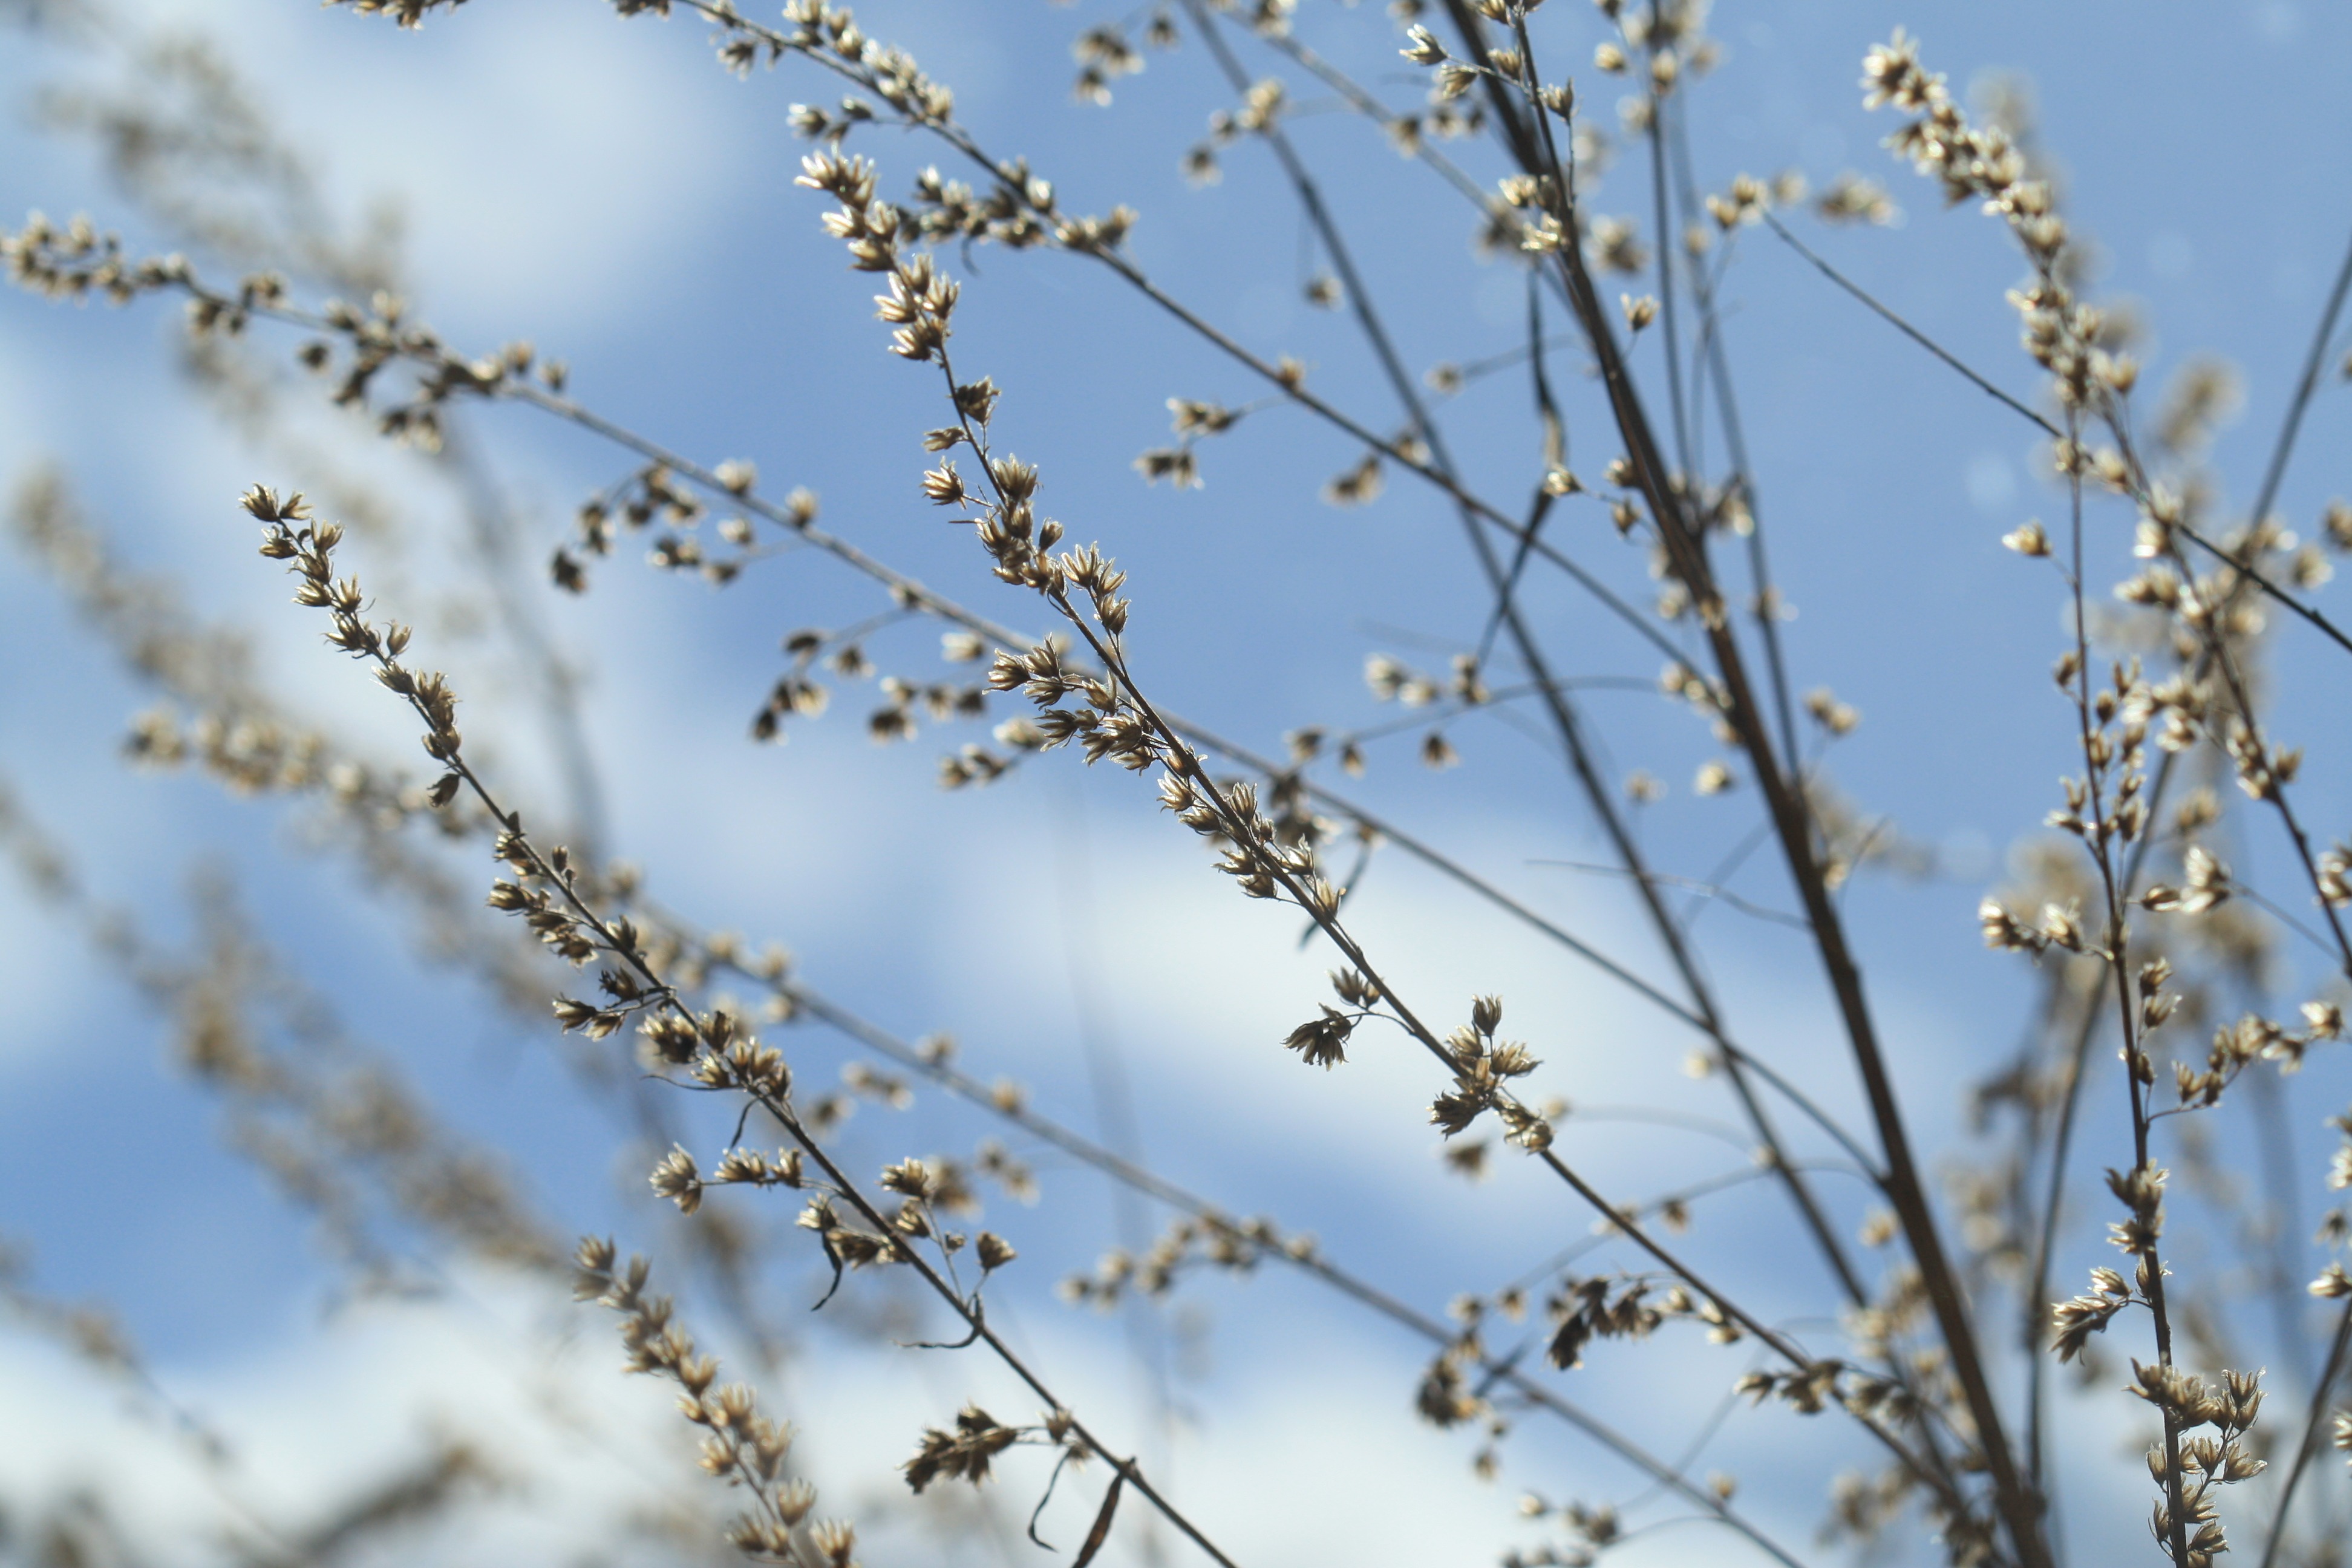
tree, nature, branch, blossom, snow, winter, plant, sky, hay, leaf, flower, frost, spring, blue, flora, season, twig, clouds, freezing, grass family, plant stem